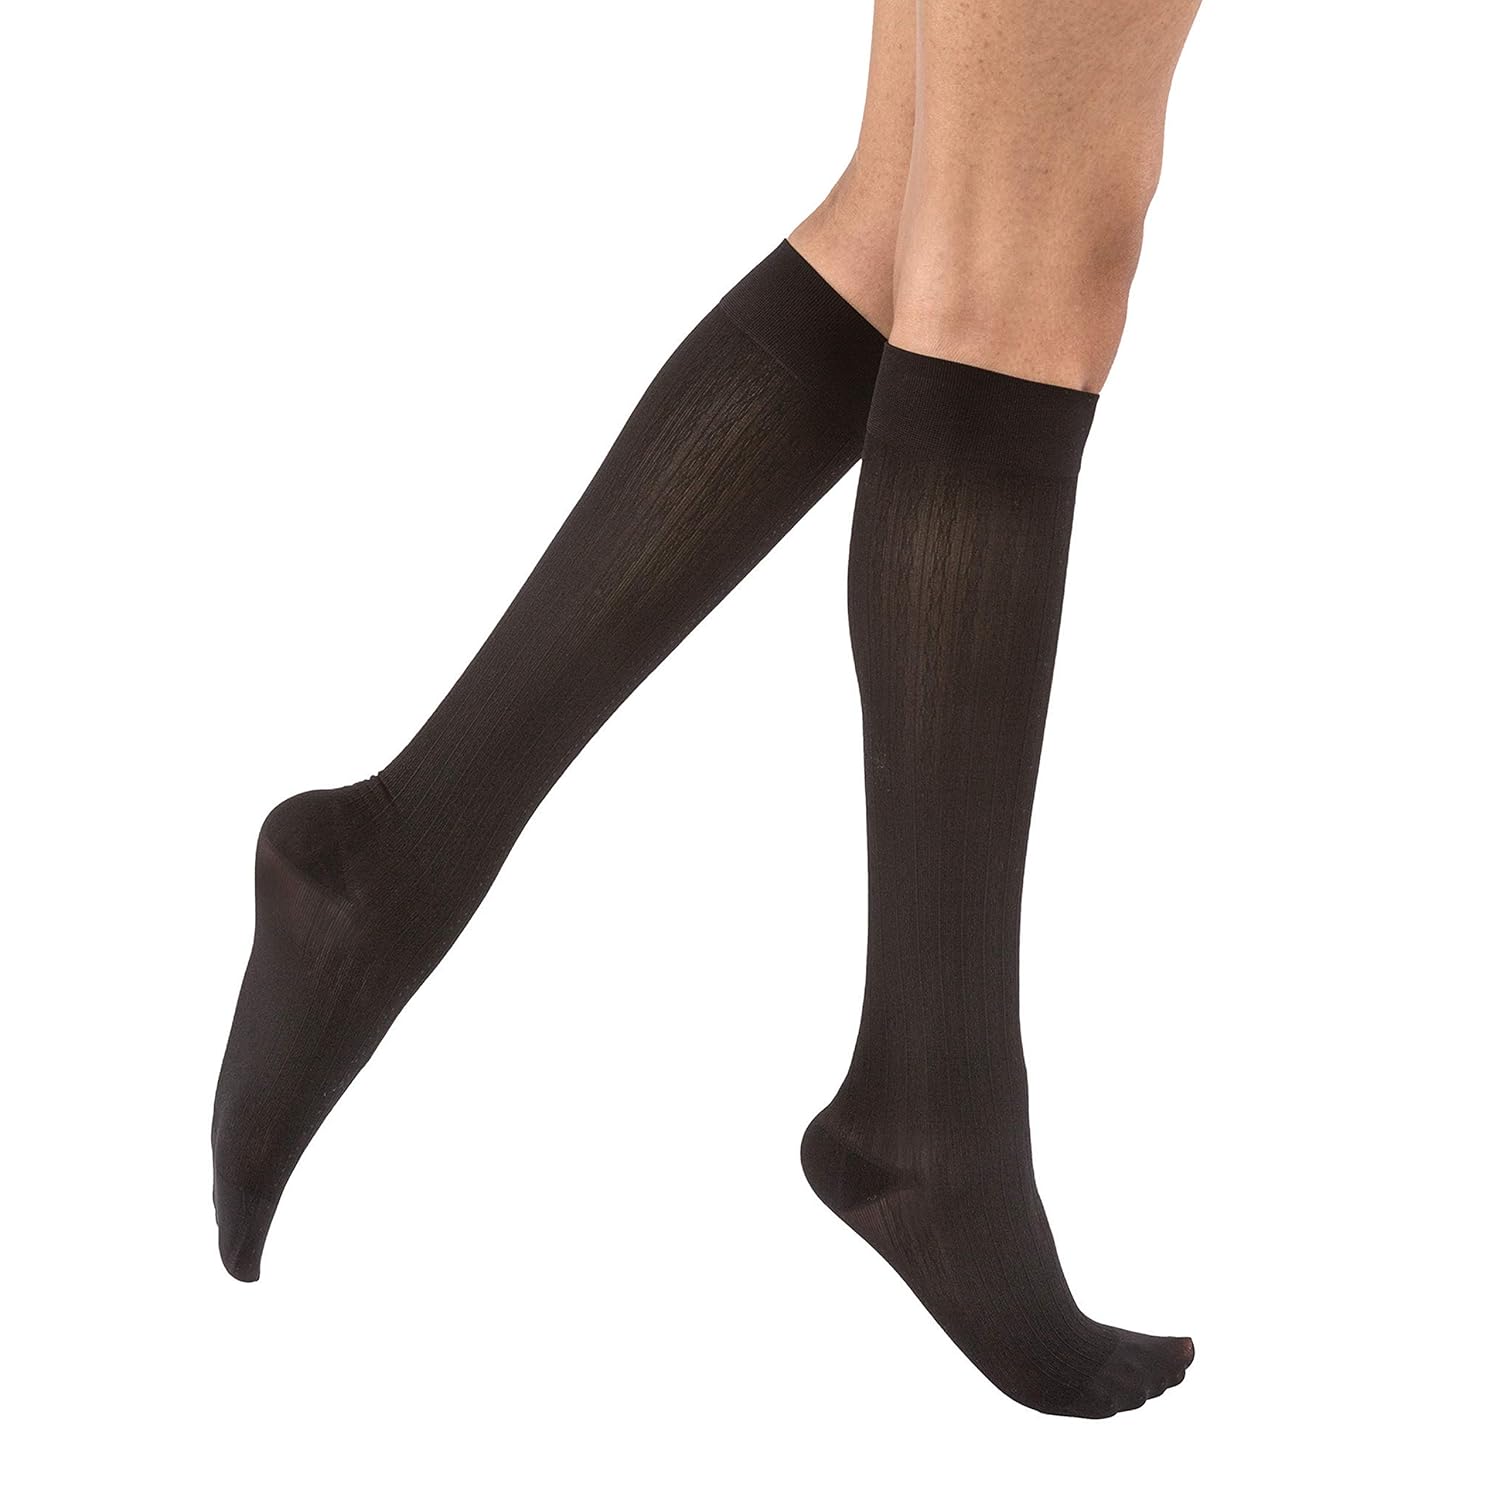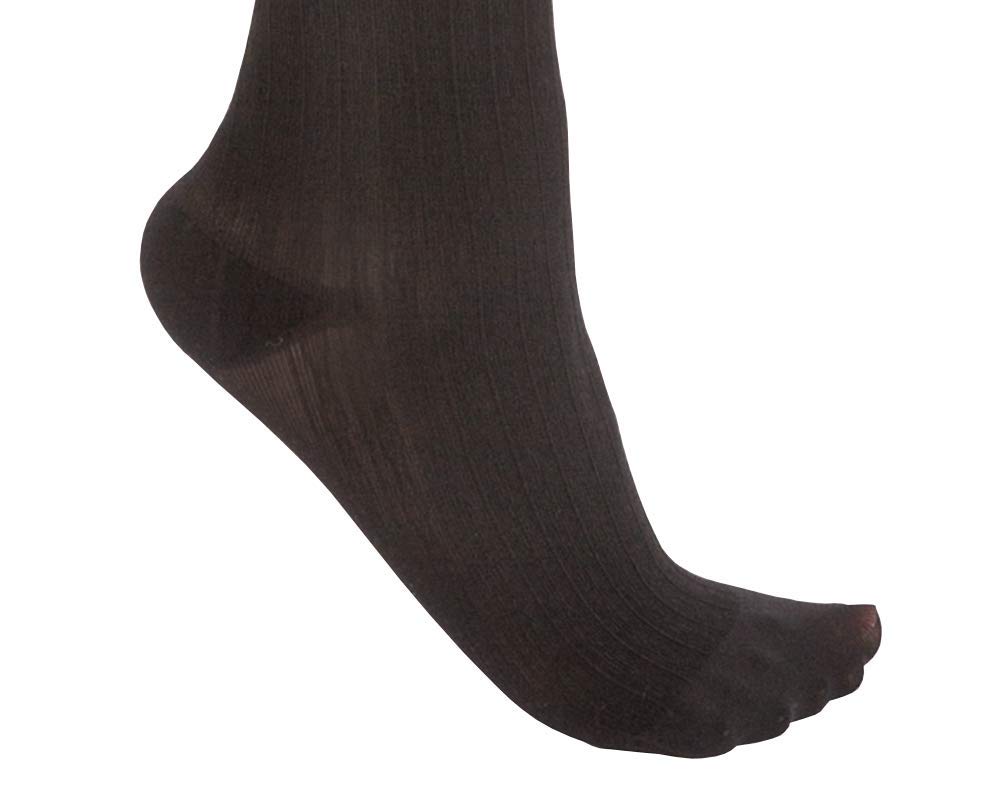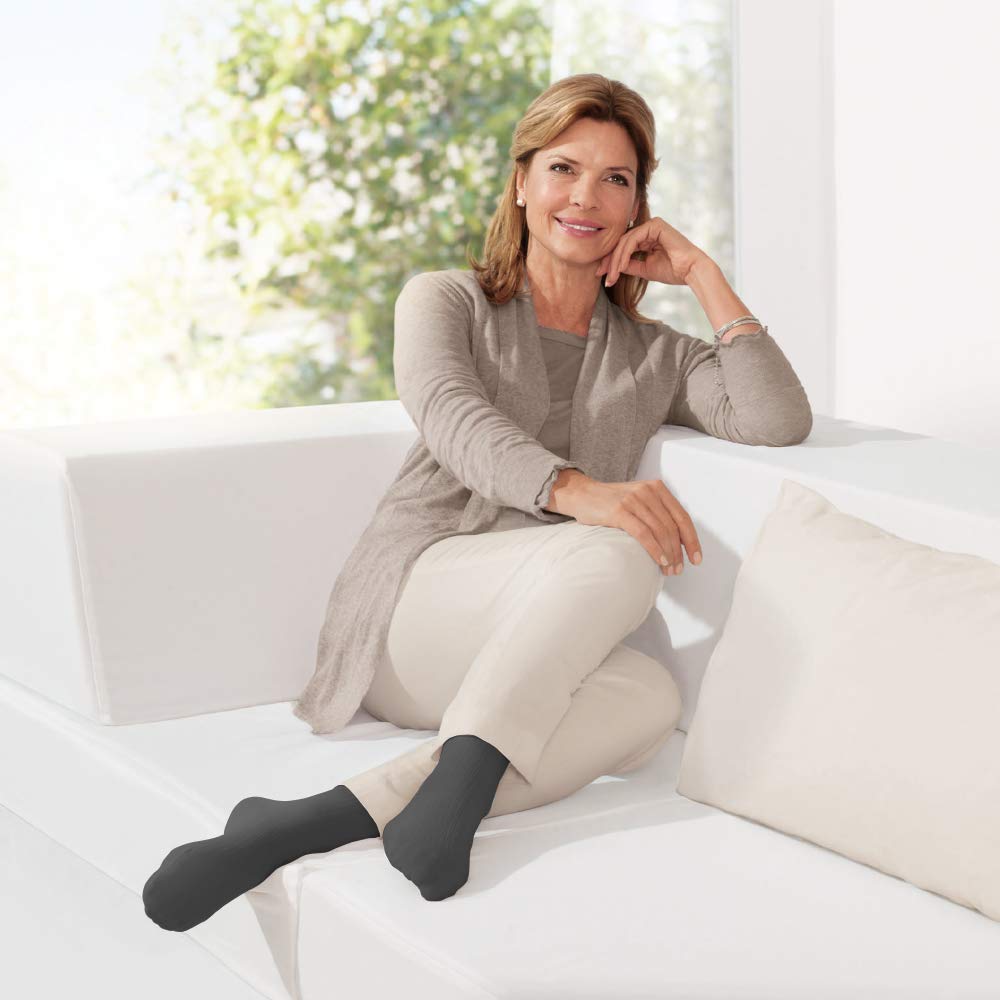
JOBST soSoft Knee High Closed Toe Ribbed Brocade Compression Stockings, Breathable, Extra Soft Legware for Tired and Heavy Legs, Compression Class- 8-15
Category: Industrial & Scientific
Two stylish patterns (classic ribbed, feminine Brocade). three colors (white, sand and black). three compression classes (15-20mmhg, 20-30mmhg, 30-40mmhg).
Features: FASHIONABLE - Designed for fashion-conscious women. When it comes to medical compression stockings, this is what your patients have been waiting for. soStylish knee-high socks offer gradient compression while being soSoft and soEasy to don. | SOSOFT - Legs will never feel better than when they’re in a pair of JOBST soSoft. They look just like patterned fashion socks, yet incorporate physician recommended gradient compression. | BREATHABLE - These medical grade stockings quickly wick away moisture and keep your legs dry and comfortable. Make sure your legs are comfortable with JOBST soSoft, offering superior comfort through superior performance. | EASY TO PUT ON - Donning can sometimes be a challenge to everyday wear. This challenge now belongs to the past as JOBST soSoft socks are specifically designed to be very easy to put on. | ENERGIZING - These energizing socks have a compression class of 8-15 and are made for people who find their legs get tired and heavy.